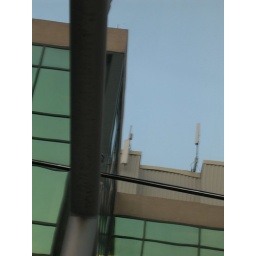
Interesting glass architectural building taken on way home in neighboring town, 6/25/07.